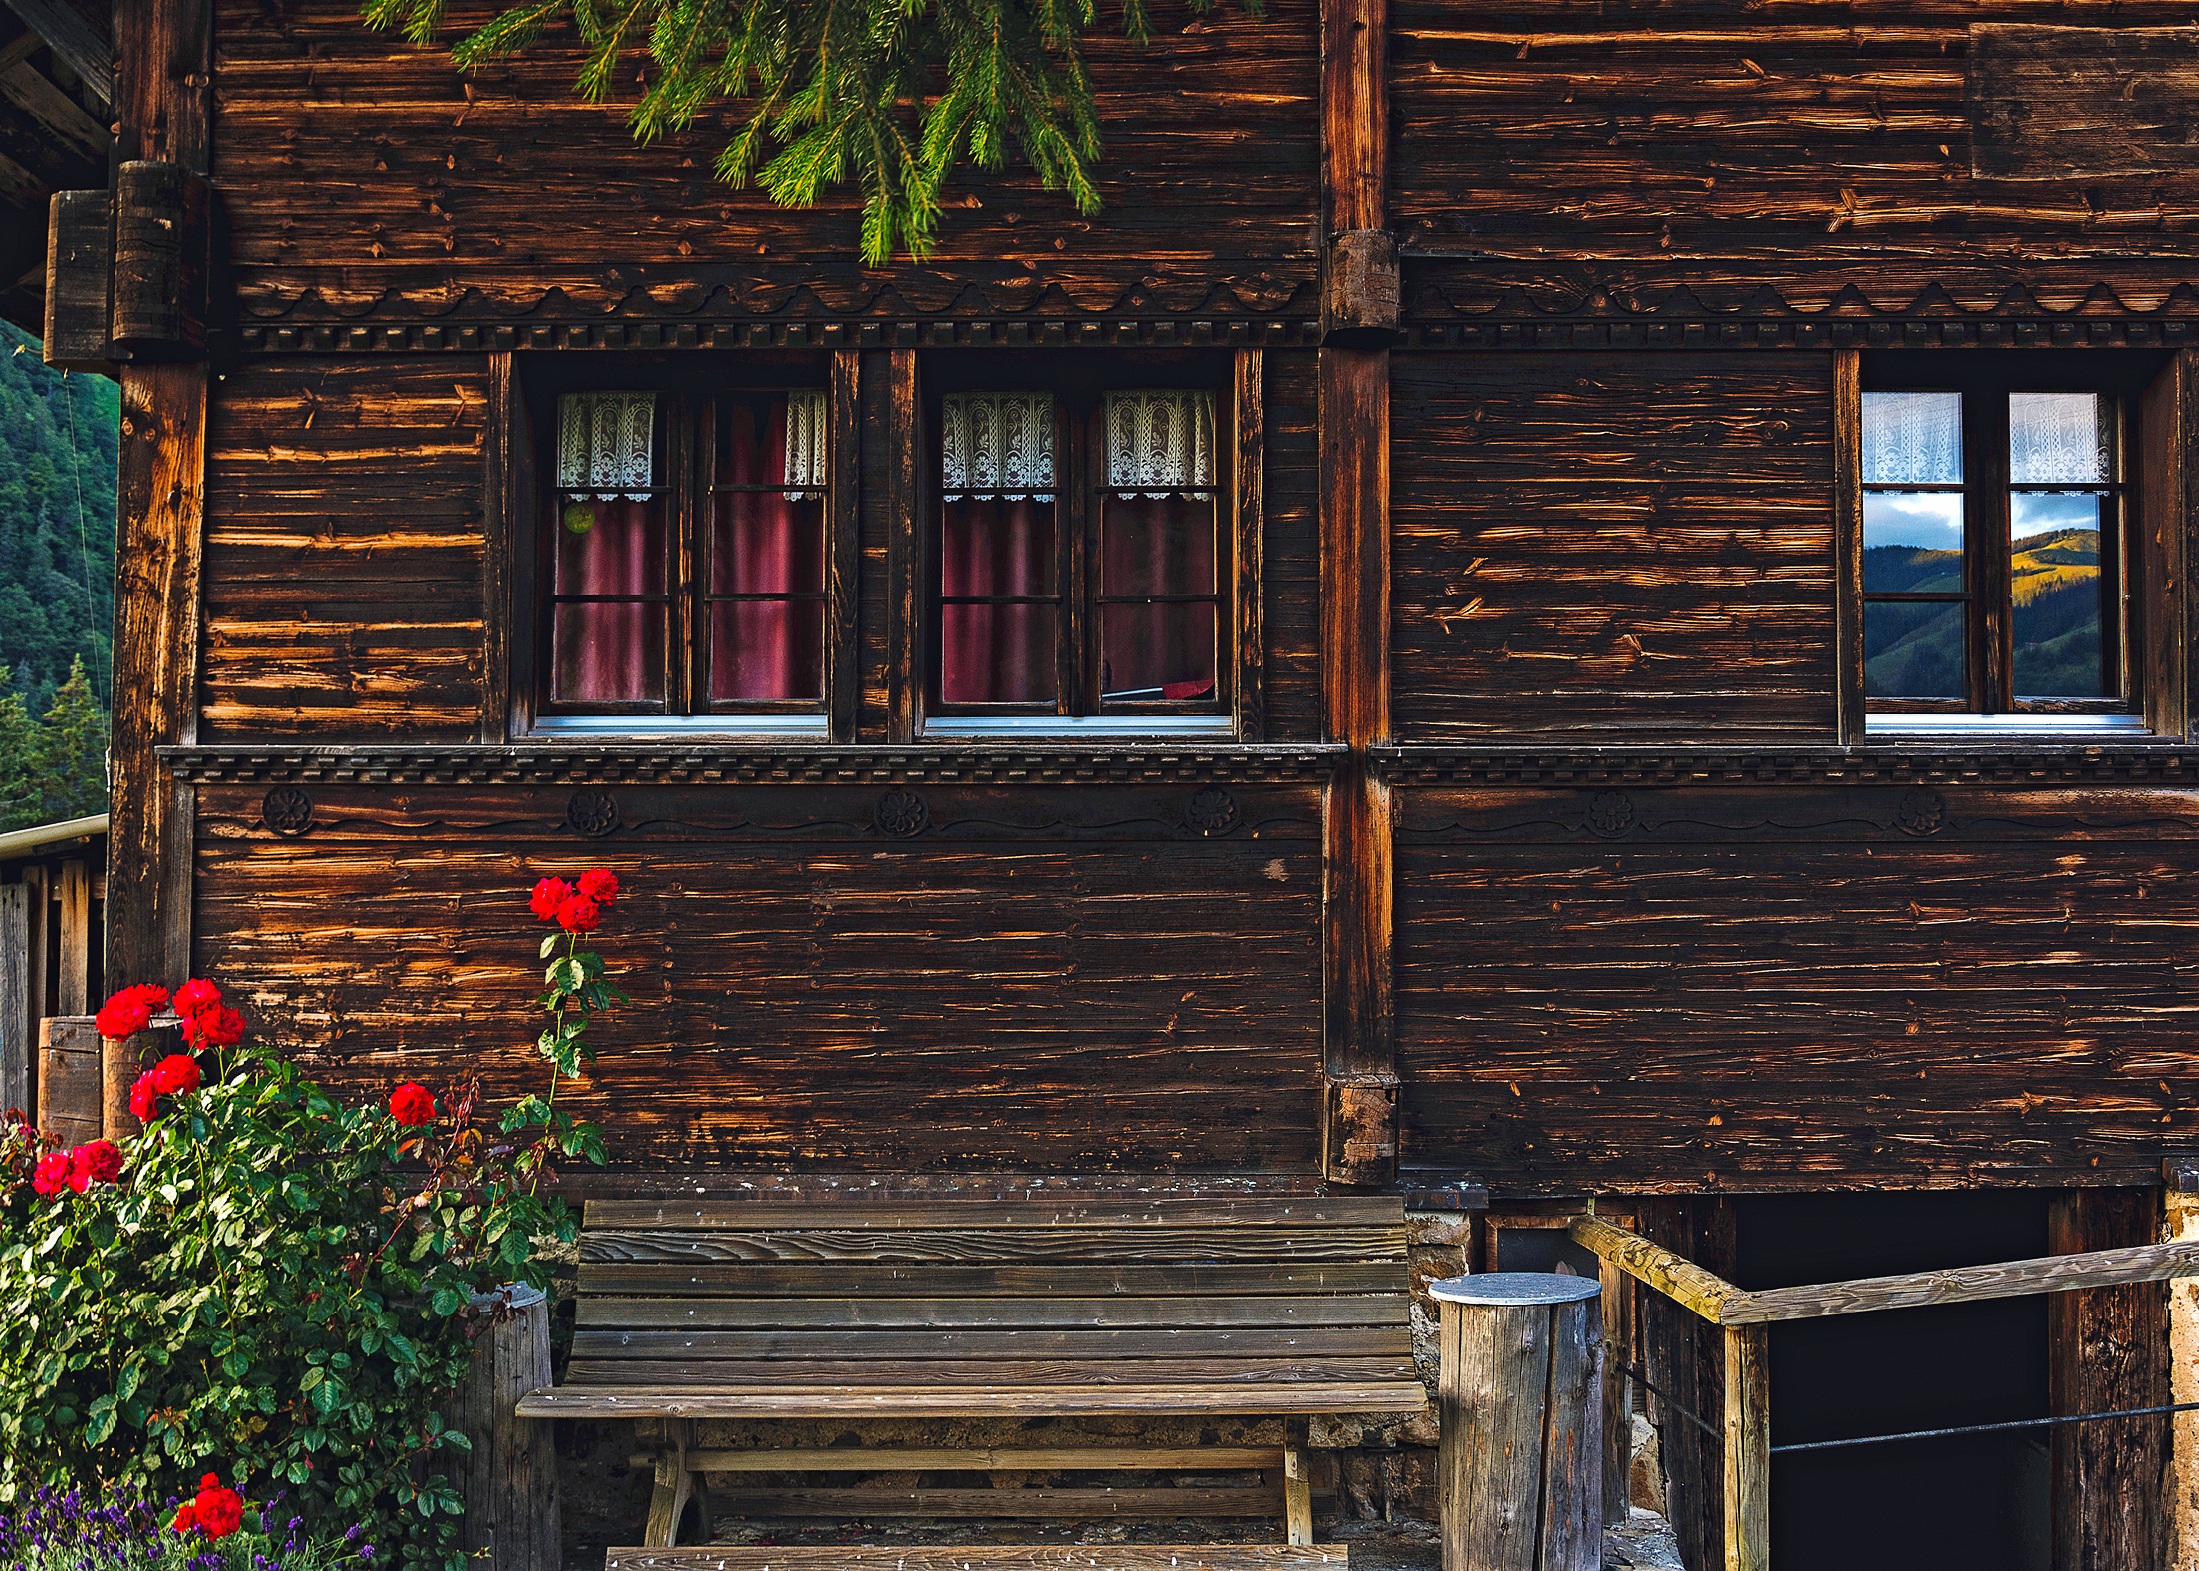
architecture, wood, house, window, barn, home, country, shed, rustic, porch, summer, rural, cottage, cozy, facade, plants, flowers, interior design, quaint, hdr, wooden, switzerland, estate, log cabin, charming, urban area, outdoor structure